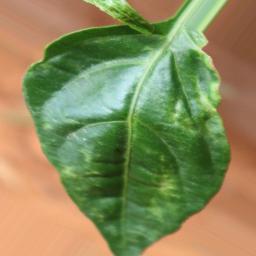
Label: mites_and_trips